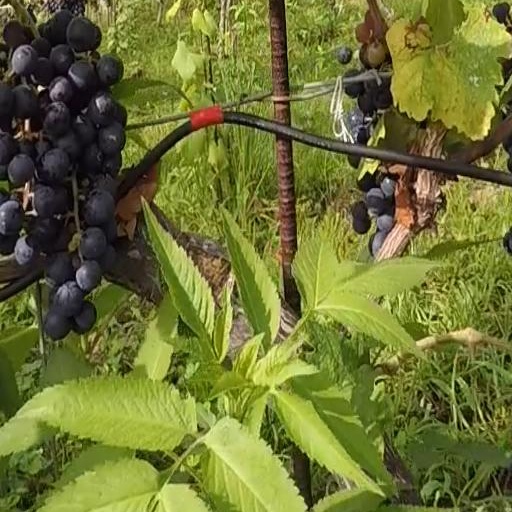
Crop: grape